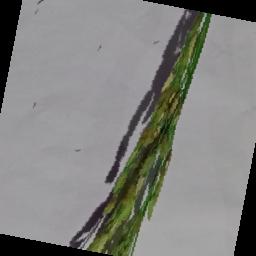
Label: Rice___Neck_Blast